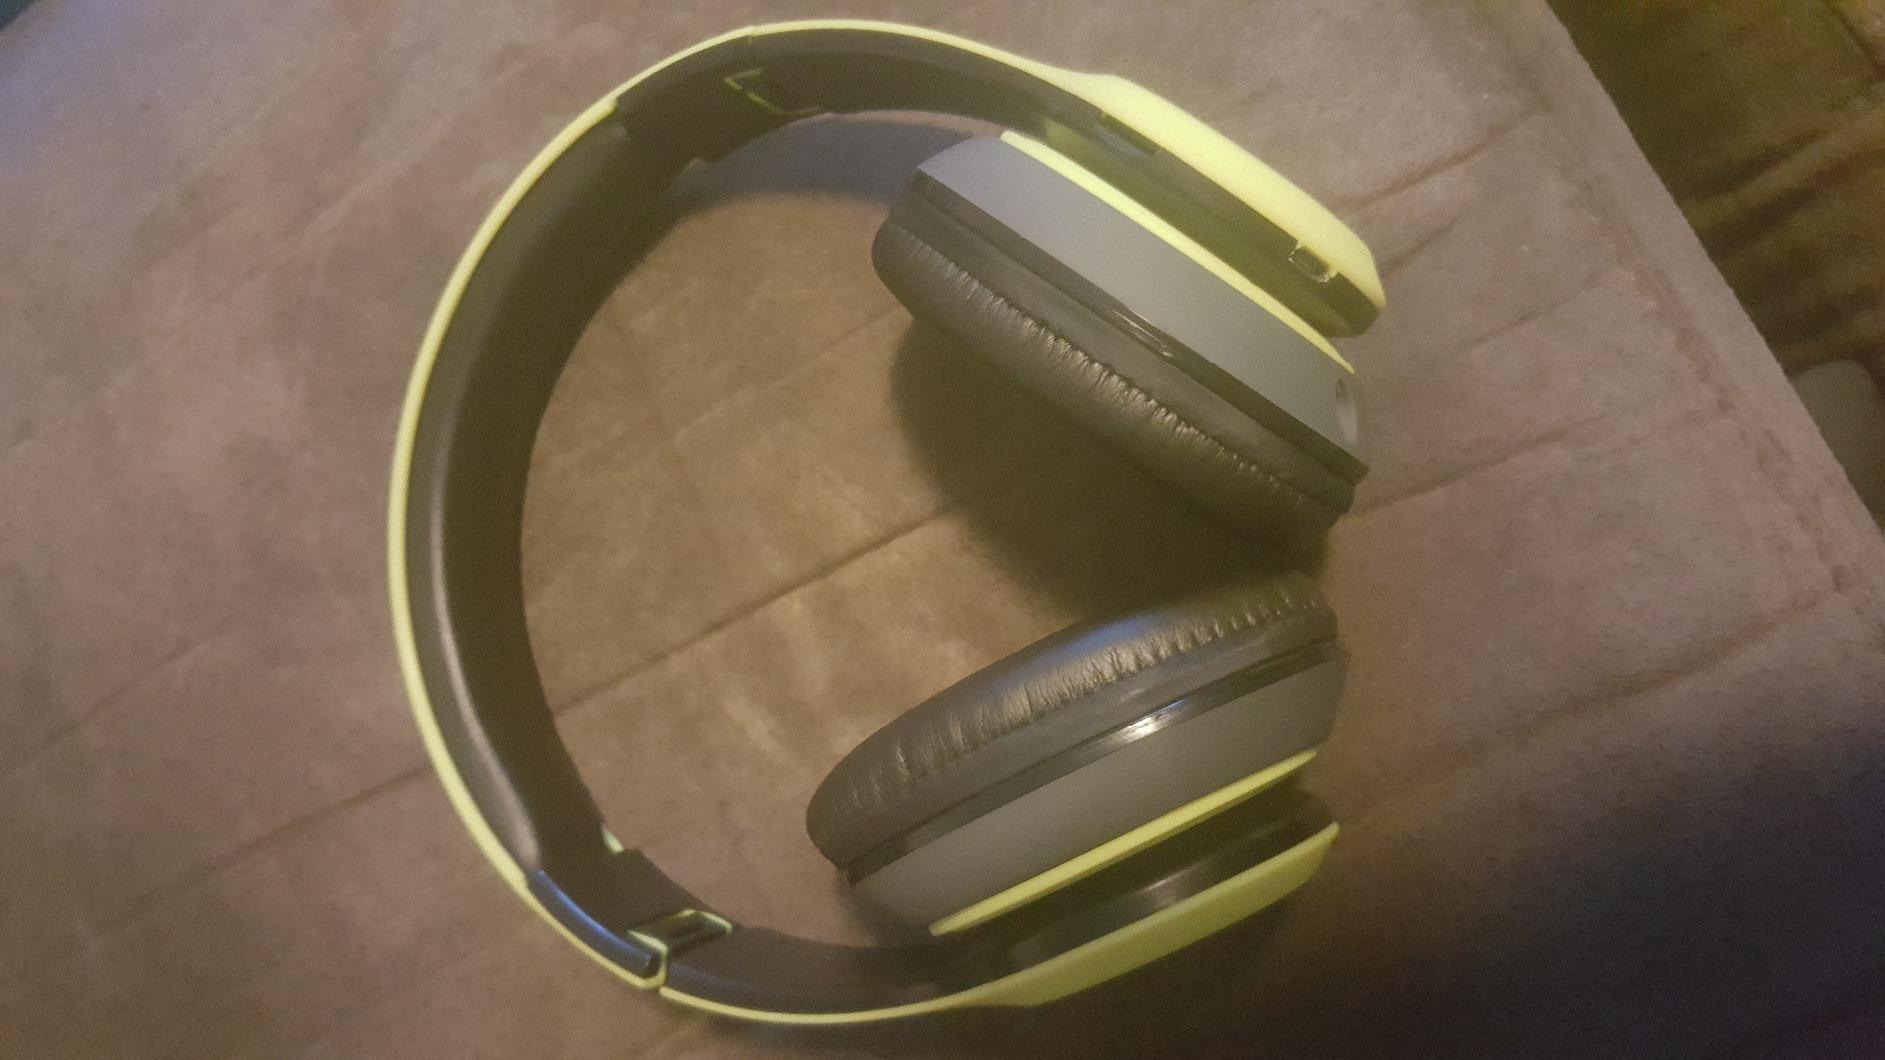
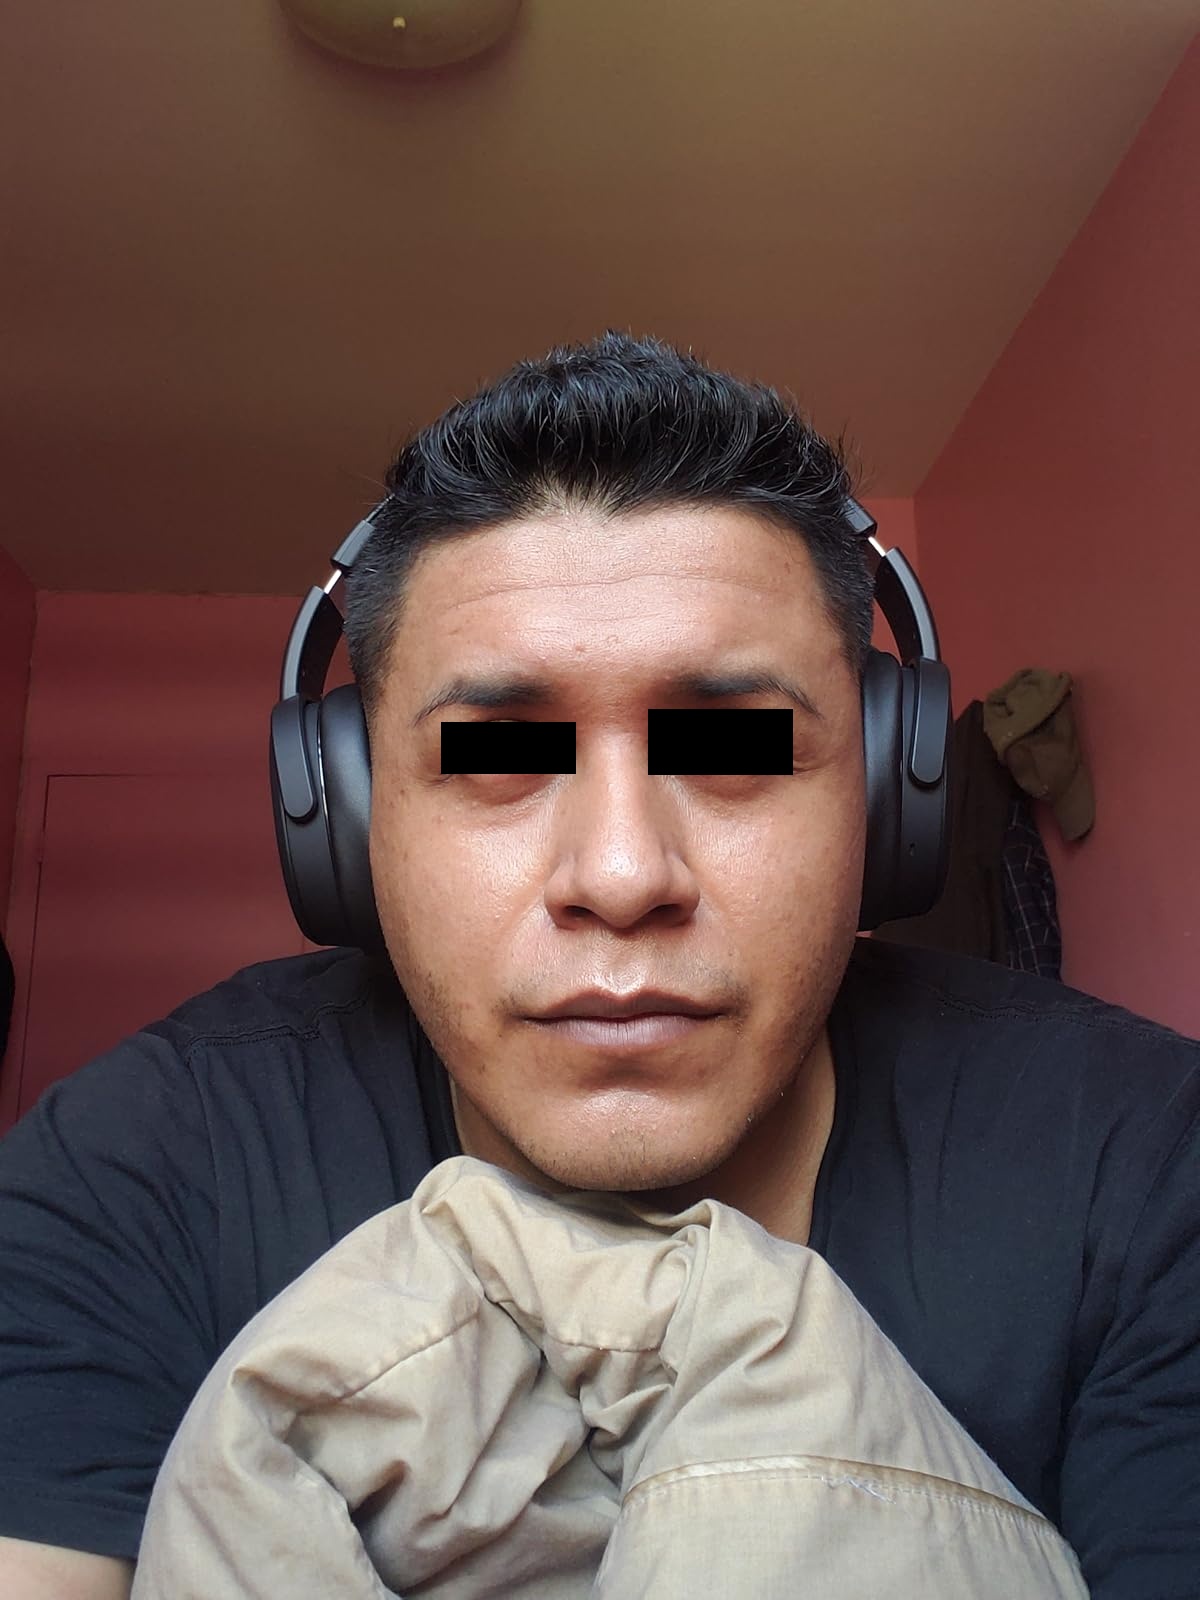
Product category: headphones
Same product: no